Christie Vilsack

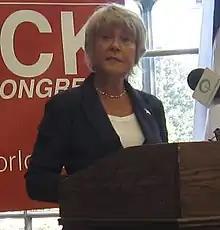
Vilsack announcing her 2012 congressional candidacy

In October 2009, Vilsack told WHO-DT she was considering a possible run against Republican incumbent U.S. senator Chuck Grassley in 2010. A Research 2000 poll for the website Daily Kos, conducted just days after the interview, showed that Grassley led Vilsack 51 to 40 percent in a hypothetical matchup, placing her in a statistical tie with the declared Democratic party candidates Roxanne Conlin and Bob Krause. She ultimately decided not to run.